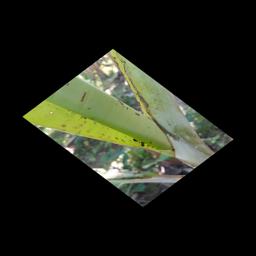
Label: BANANA APHIDS